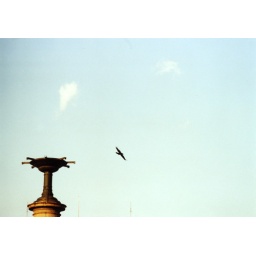
bird flying in the pale blue sky